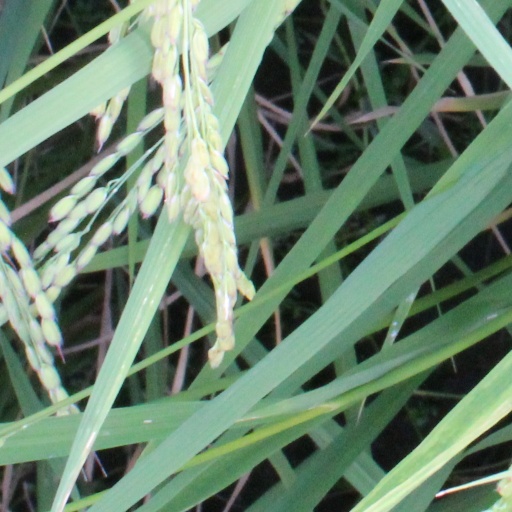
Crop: rice